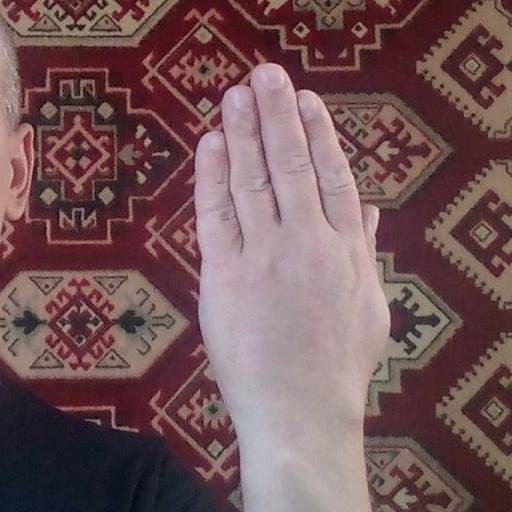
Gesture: stop_inverted